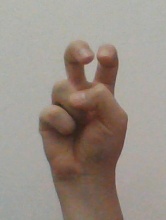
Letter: toot